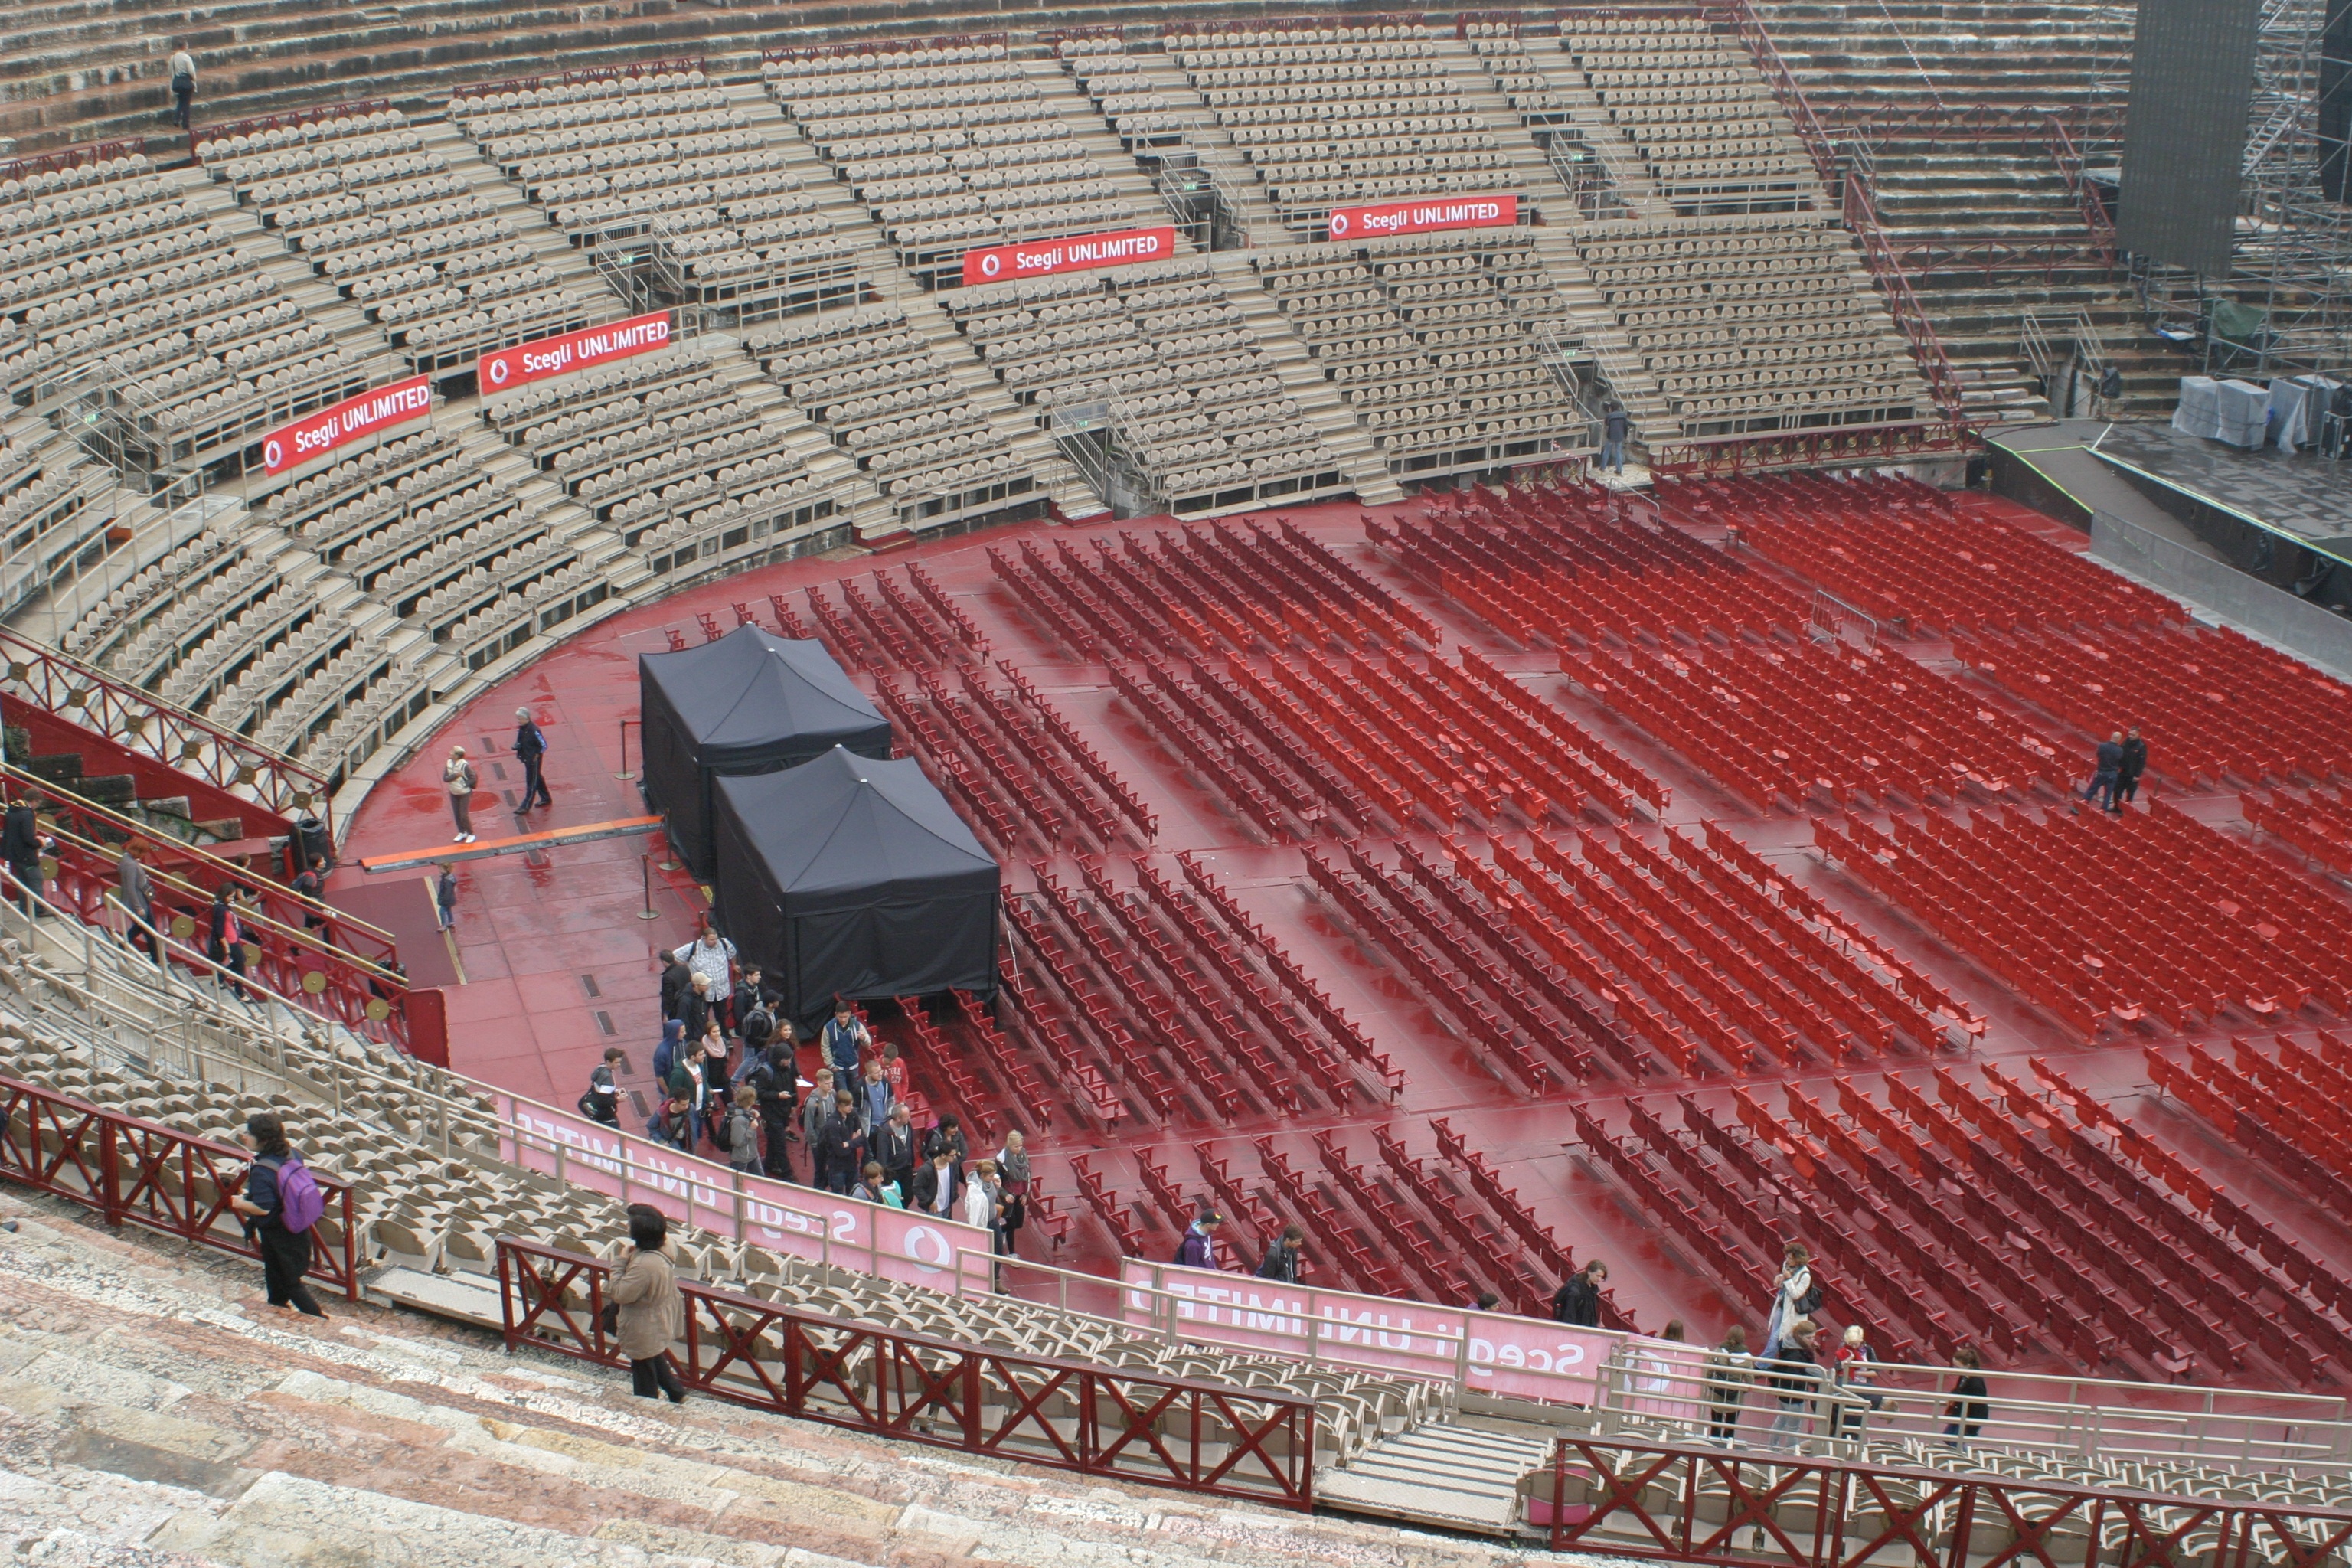
structure, italy, stadium, baseball field, arena, amphitheatre, verona, theater, race track, bullring, baseball park, geographical feature, sport venue, soccer specific stadium, music venue